DECstation

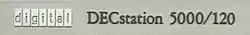
The model identification "medallion" of a DECstation 5000 Model 120

The DECstation was a brand of computers used by DEC, and refers to three distinct lines of computer systems—the first released in 1978 as a word processing system, and the latter (more widely known) two both released in 1989. These comprised a range of computer workstations based on the MIPS architecture and a range of PC compatibles. The MIPS-based workstations ran ULTRIX, a DEC-proprietary version of UNIX, and early releases of OSF/1.